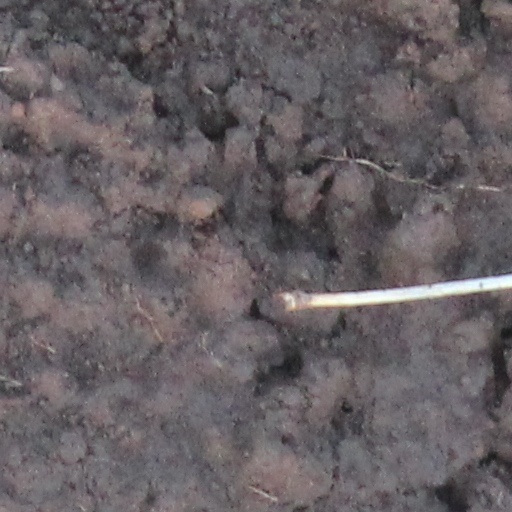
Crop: wheat